Race and crime in the United States

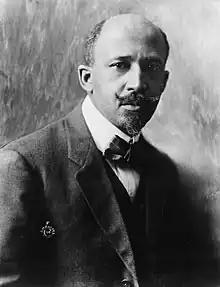
W. E. B. Du Bois, one of the pioneers in the study of race and crime in the United States

The relationship between race and crime has been an area of study for criminologists since the emergence of anthropological criminology in the late 19th century. Cesare Lombroso, founder of the Italian school of criminology, argued that criminal behavior was the product of biological factors, including race. He was among the first criminologists to claim a direct link between race and crime. This biological perspective, sometimes seen as racist, was criticized by early 20th century scholars, including Frances Kellor, Johan Thorsten Sellin and William Du Bois, who argued that other circumstances, such as social and economic conditions, were the central factors which led to criminal behavior, regardless of race. Du Bois traced the causes of the disproportional representation of blacks in the criminal justice system back to the improperly handled emancipation of black slaves in general and the convict leasing program in particular. In 1901, he wrote: